Measles

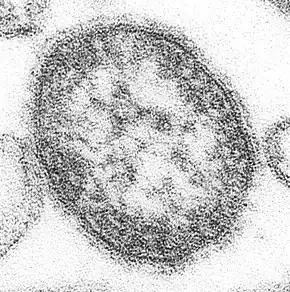
An electron micrograph of the measles virus

Symptoms typically begin 7–14 days (typically 11-12 days) after exposure with a prodrome of fever, malaise, and cough. The fever with measles increases in a stepwise fashion and peaks at - . After one to two days of prodromal illness, Koplik spots appear inside the cheeks opposite the molars as clusters of white lesions ("grains of salt") on reddened areas. They are pathognomonic for measles, but are present for only a short time and therefore are not always seen. The classic symptoms include a fever, cough, coryza (head cold, fever, sneezing), and conjunctivitis, referred to as "the three C's", and a maculopapular rash.